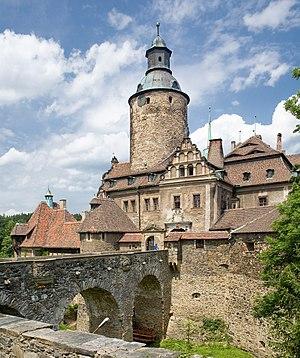
Le château de Czocha, en allemand : Burg Tzschocha, se trouve sur les bords de la rivière Kwisa près de Leśna, dans la voïvodie de Basse-Silésie au sud-ouest de la Pologne. Il est construit sur un rocher du gneiss sur la rive abrupte de la rivière. Devasté au XIVᵉ siècle, les parties les plus anciennes du château sont l'habitation seigneuriale et le donjon en style Renaissance, auxquelles ont plus tard été ajoutées d'autres parties habitables.